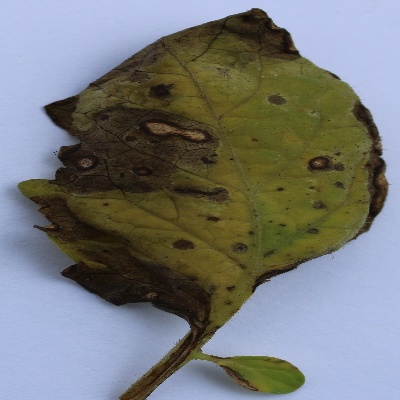
Crop: Tomato
Condition: septoria leaf spot